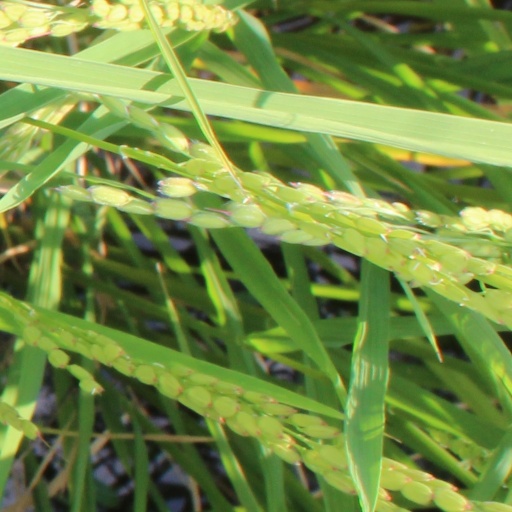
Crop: rice